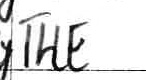
Label: the